Swargate

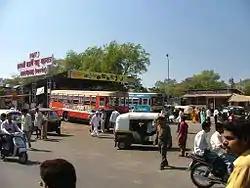
Swargate bus station, Pune

Swargate is one of the major hubs of the Maharashtra State Transport network. From here buses leave for Mumbai, Satara, Baramati, Kolhapur, Belgaum, and other places around Pune. Buses operate from 4 a.m. to midnight. Recently due to heavy traffic in the area, Pune municipal government has decided to make the major roads in this area one-way only. It is a very crowded place.